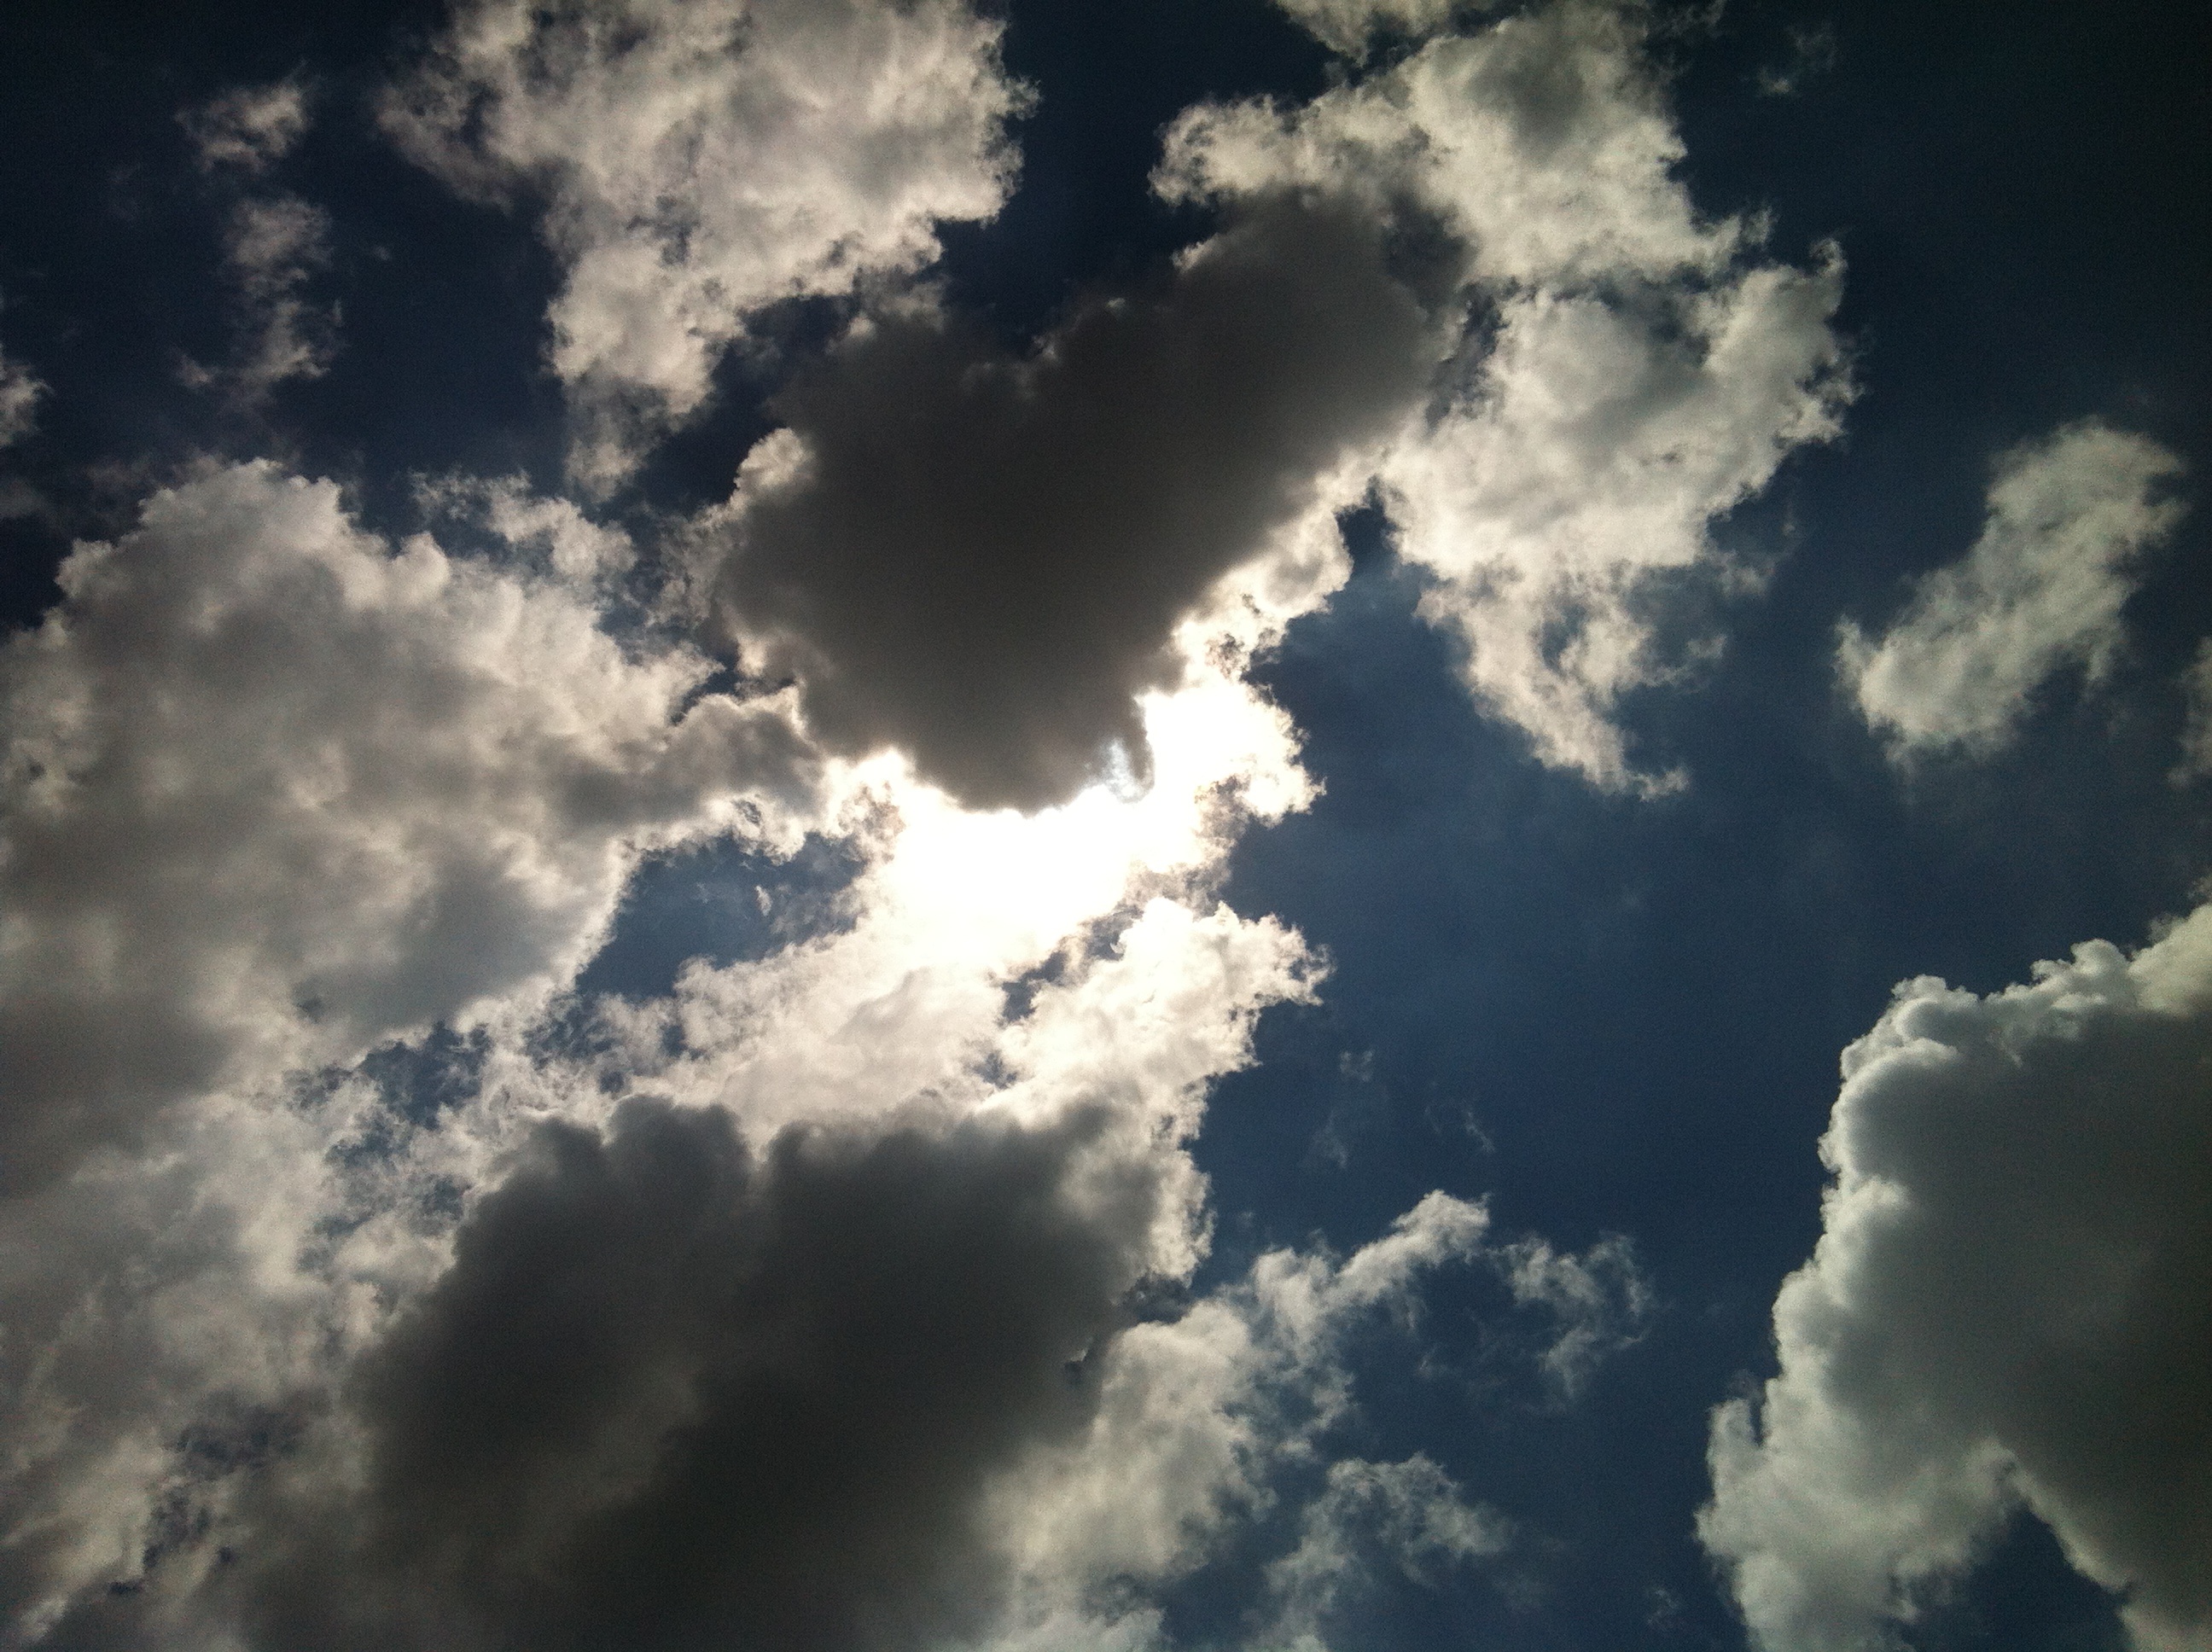
light, cloud, sky, sunlight, atmosphere, daytime, cumulus, meteorological phenomenon, atmosphere of earth